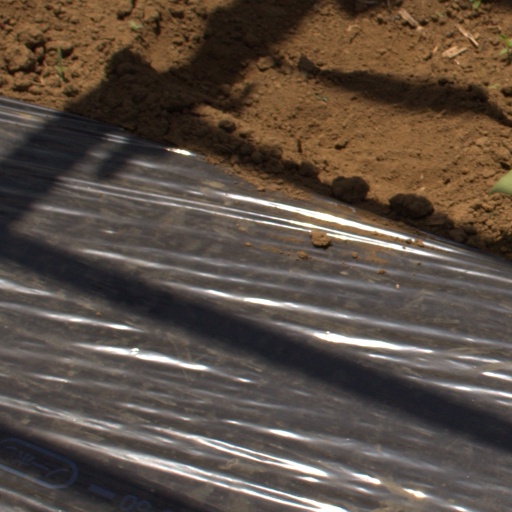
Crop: Jerusalem artichoke